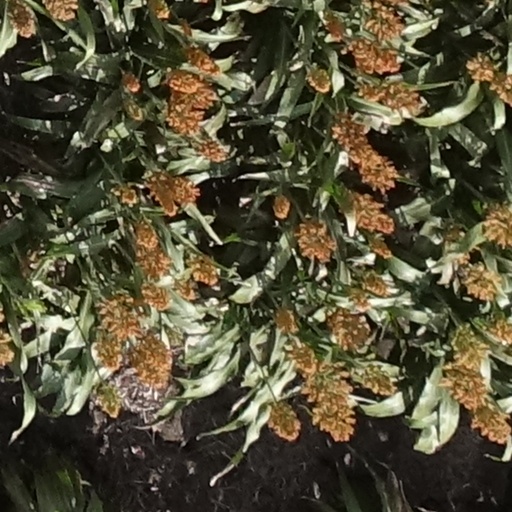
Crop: sorghum